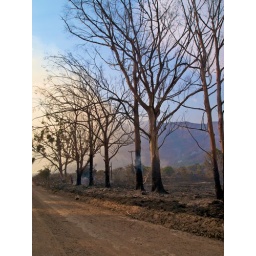
these majestic trees still burn after a grass fire had just passed beneath them